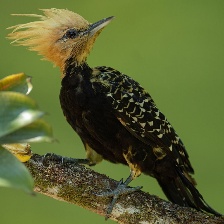
Species: BLONDE CRESTED WOODPECKER
Scientific name: CELEUS FLAVESCENS